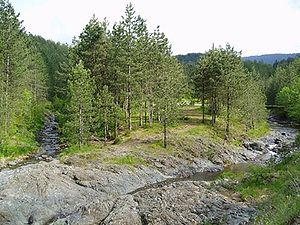
Le mont Ozren est un sommet du nord de la Bosnie-Herzégovine, situé en partie dans la République serbe de Bosnie et en partie dans la Fédération de Bosnie-et-Herzégovine. Il s'élève à une altitude de 883 m.
Gračanica est une ville et une municipalité de Bosnie-Herzégovine située dans le canton de Tuzla et dans la Fédération de Bosnie-et-Herzégovine. Selon les premiers résultats du recensement bosnien de 2013, la ville intra muros compte 13 400 habitants et la municipalité 48 395.